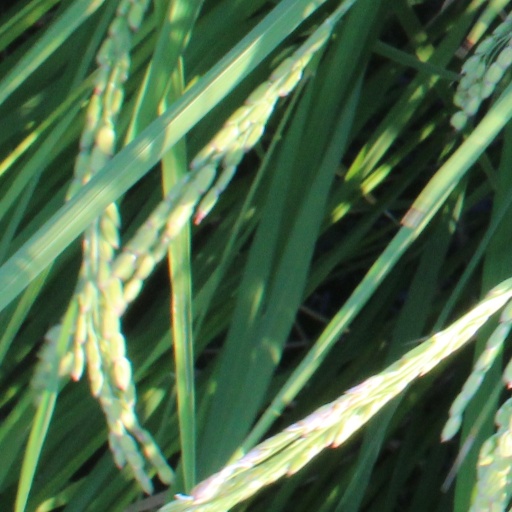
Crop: rice